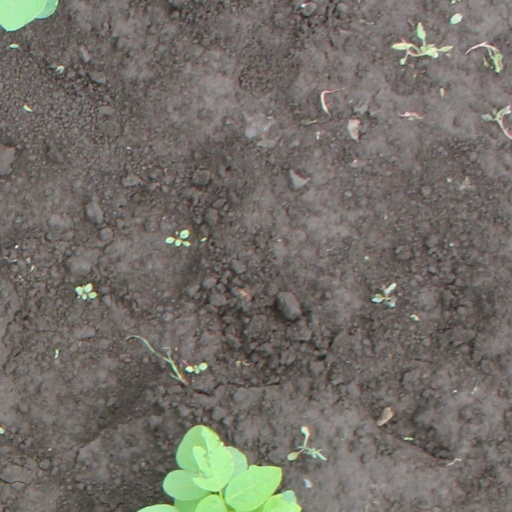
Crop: soybean